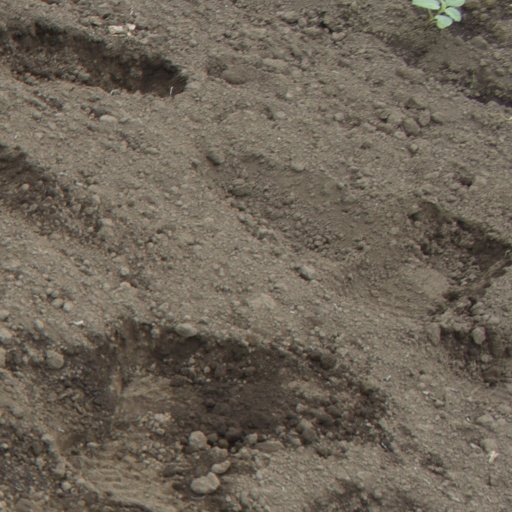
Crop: soybean